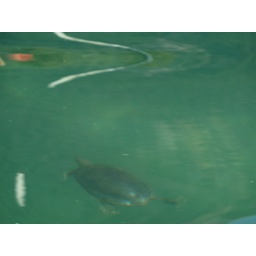
Turtle swimming in the lake